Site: brandenburg
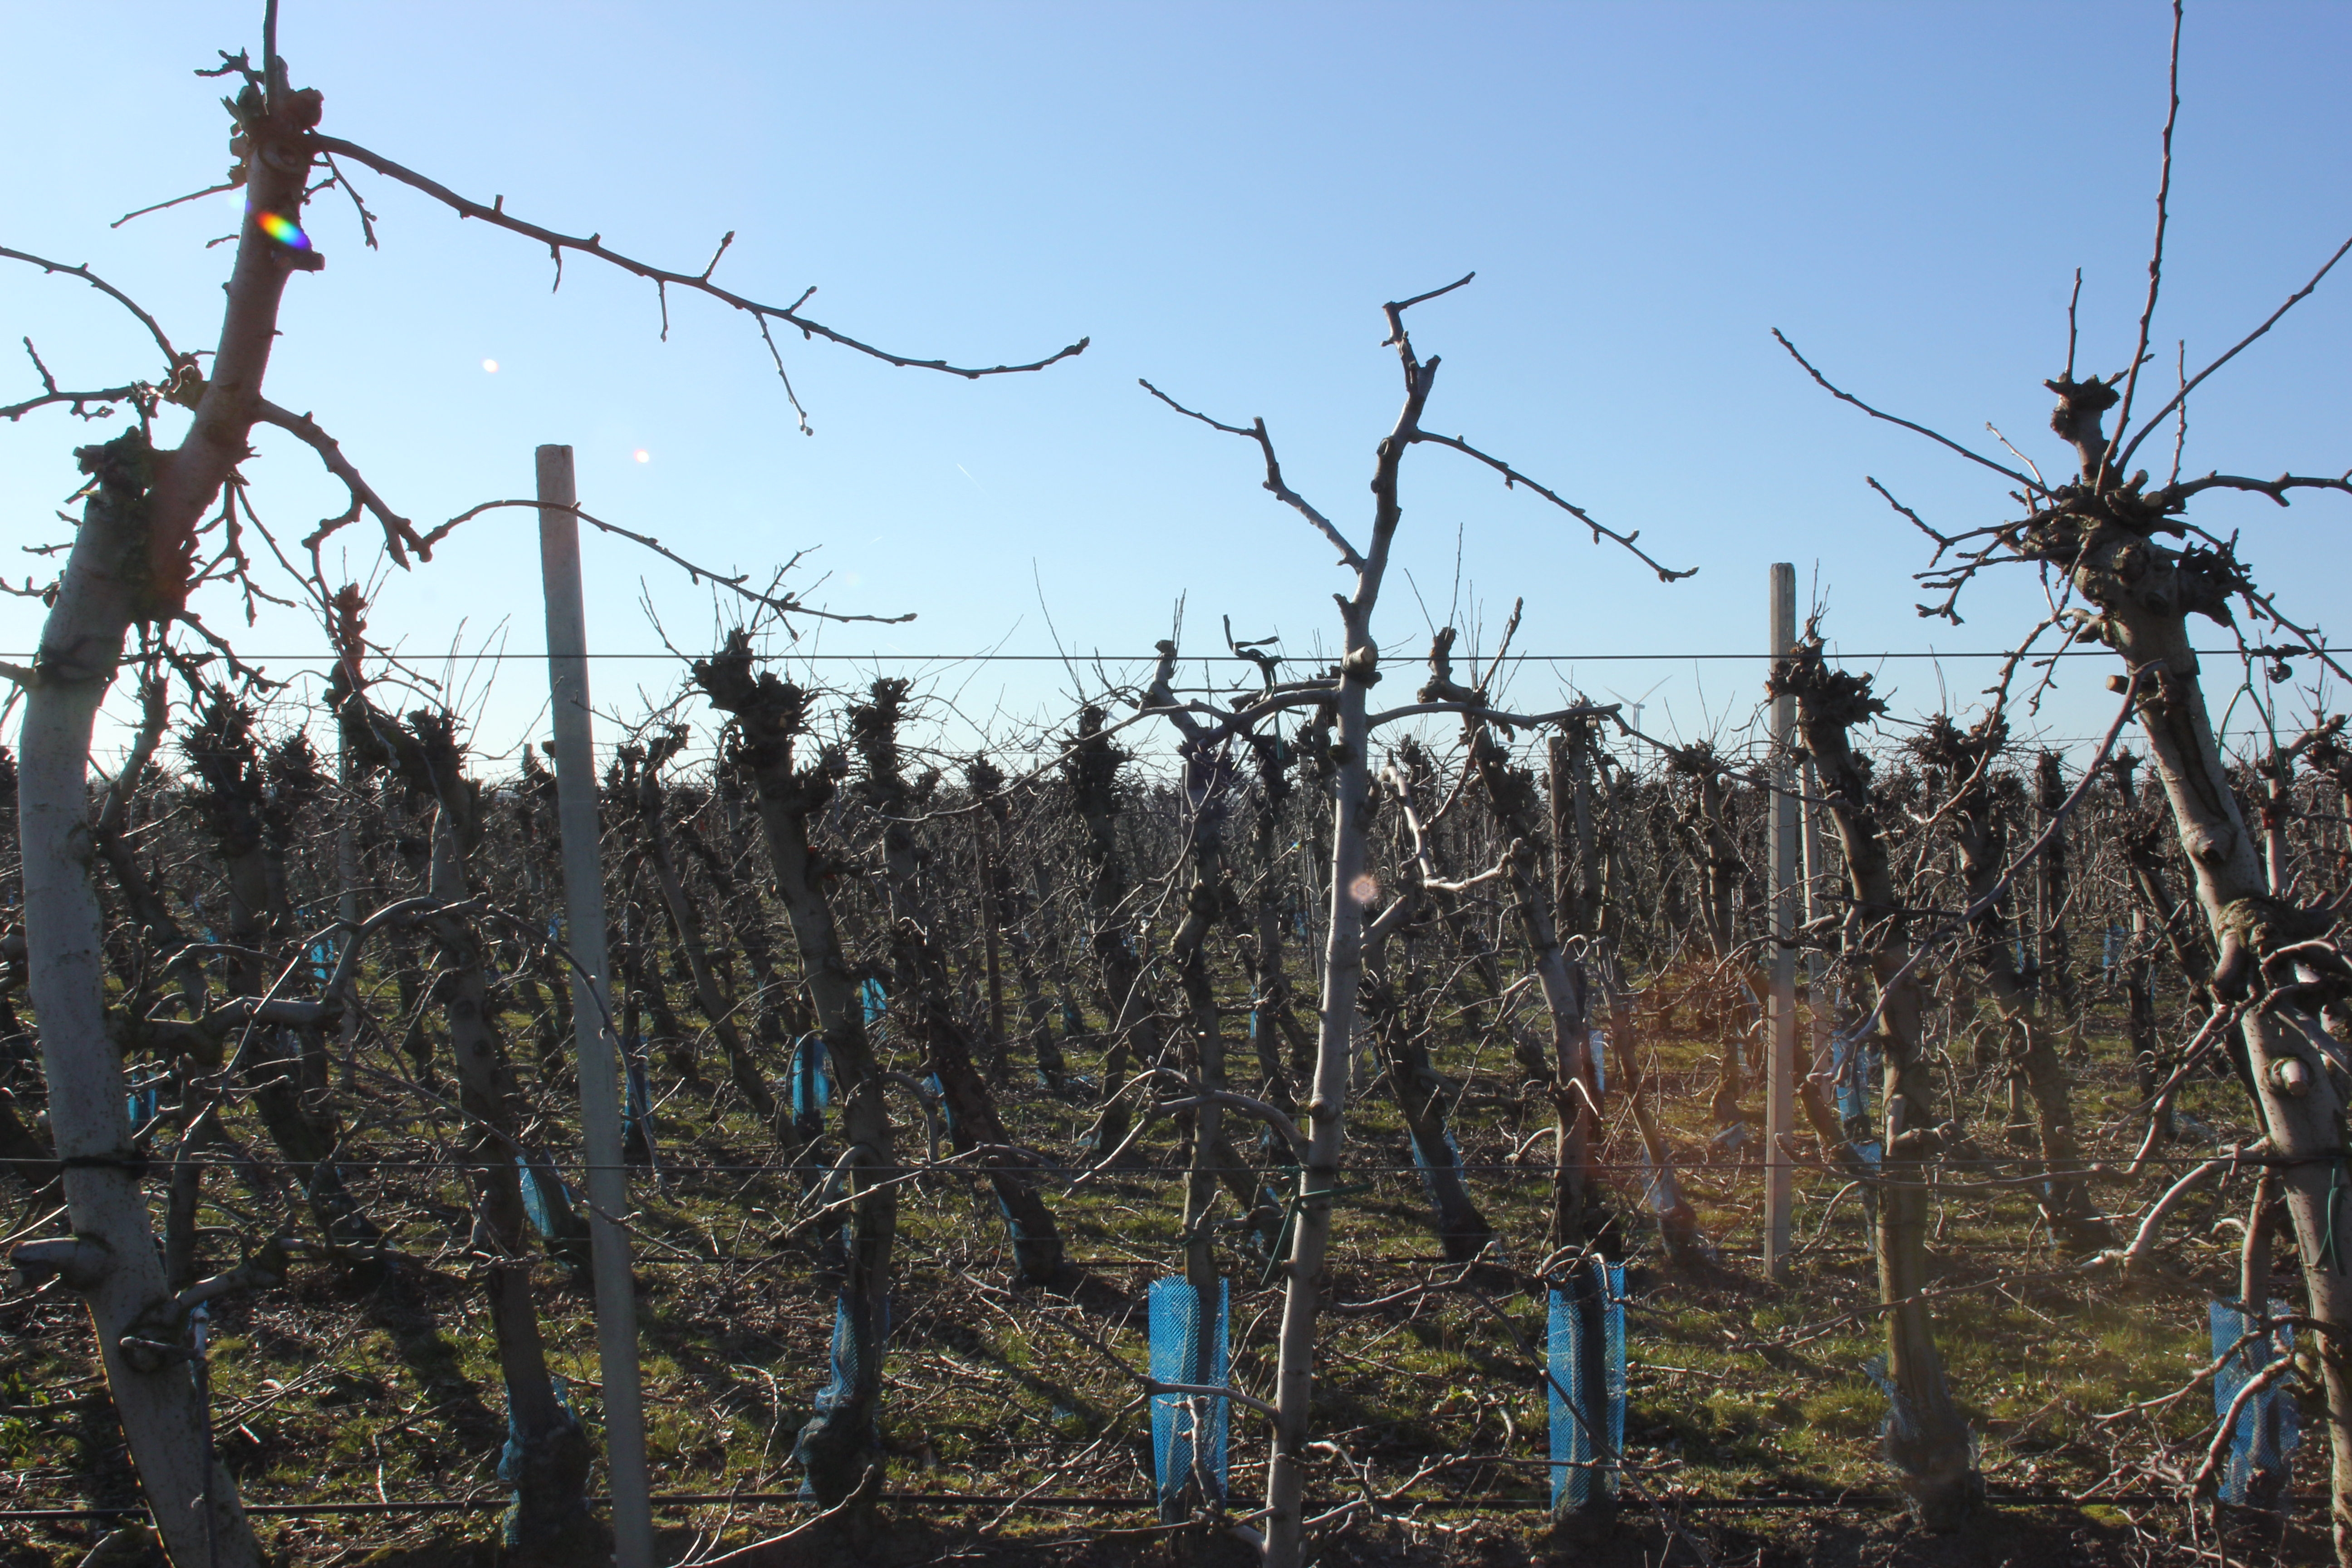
Growth stage (BBCH 03): Bud development